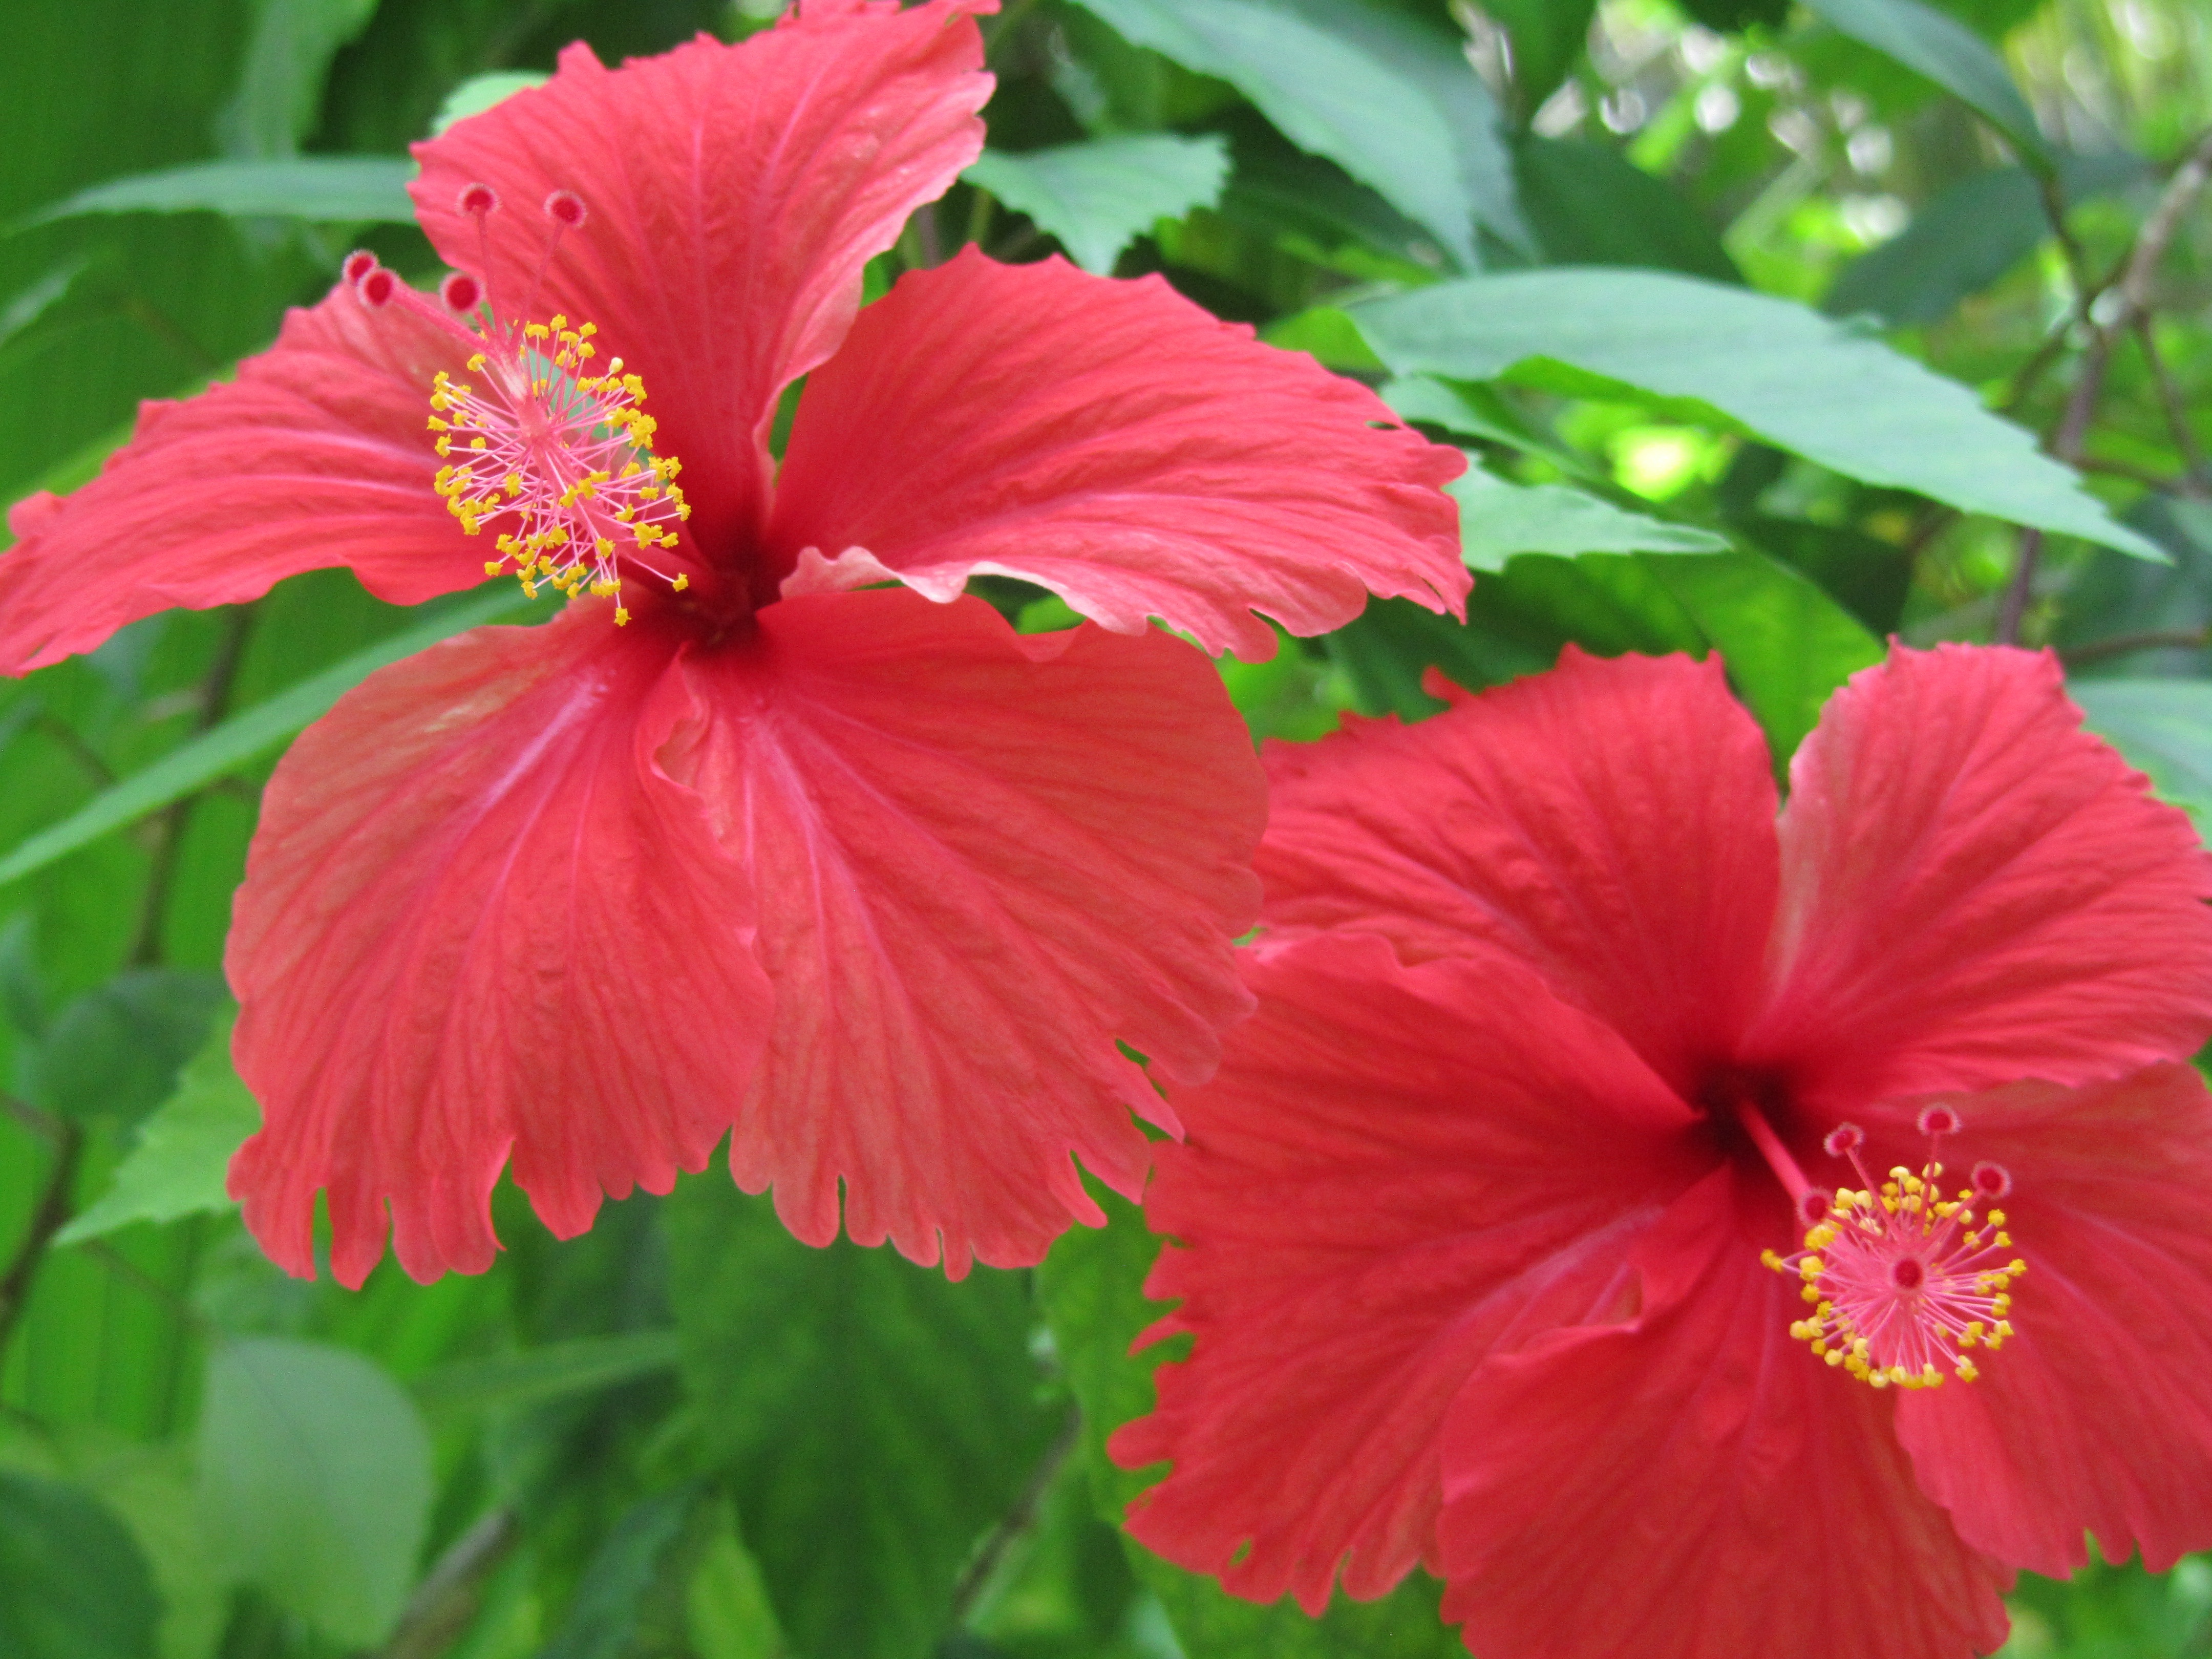
blossom, plant, flower, petal, bloom, red, botany, flora, hibiscus, malvales, flowering plant, chinese hibiscus, annual plant, land plant, mallow family